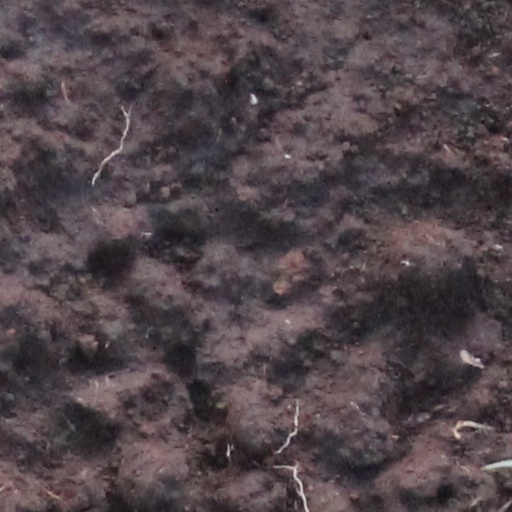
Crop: wheat